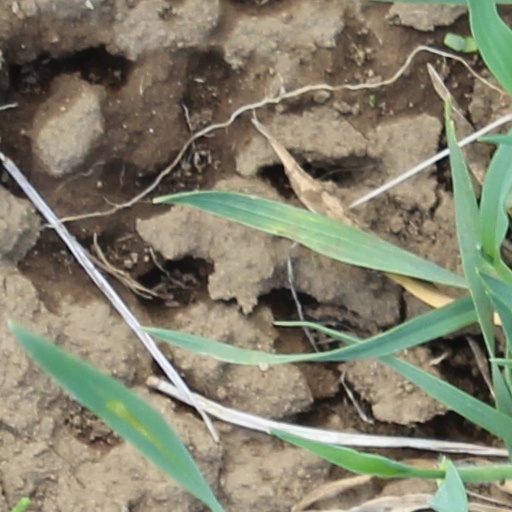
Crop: wheat